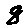
Label: 8